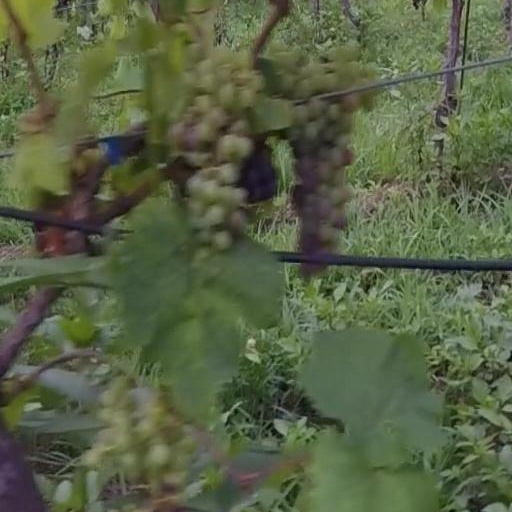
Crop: grape